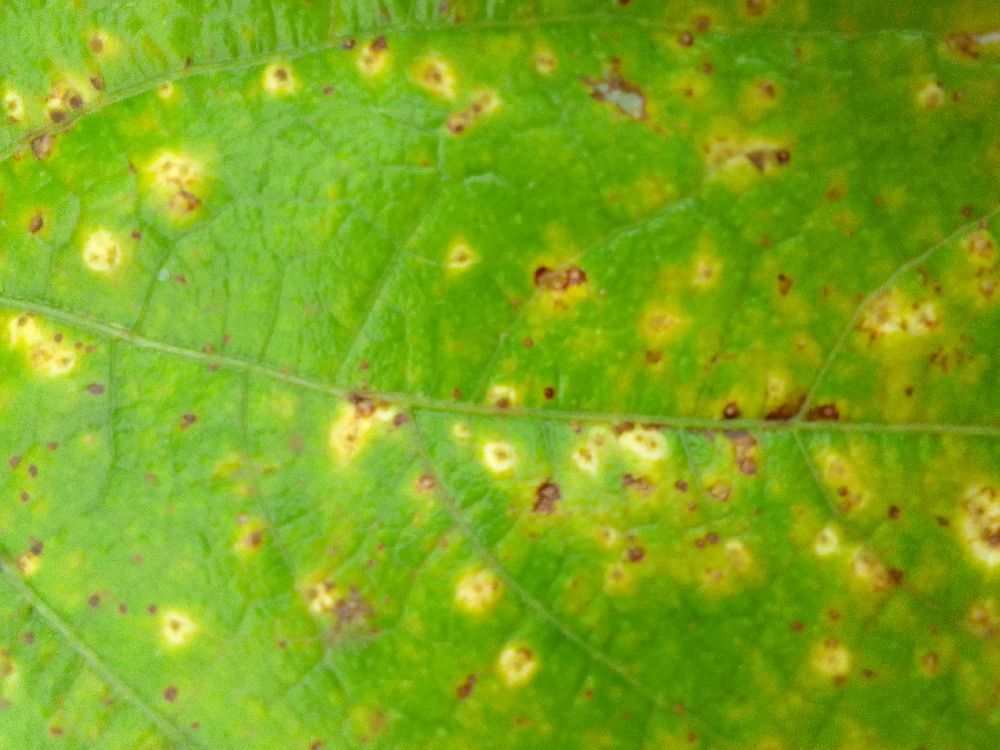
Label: rust